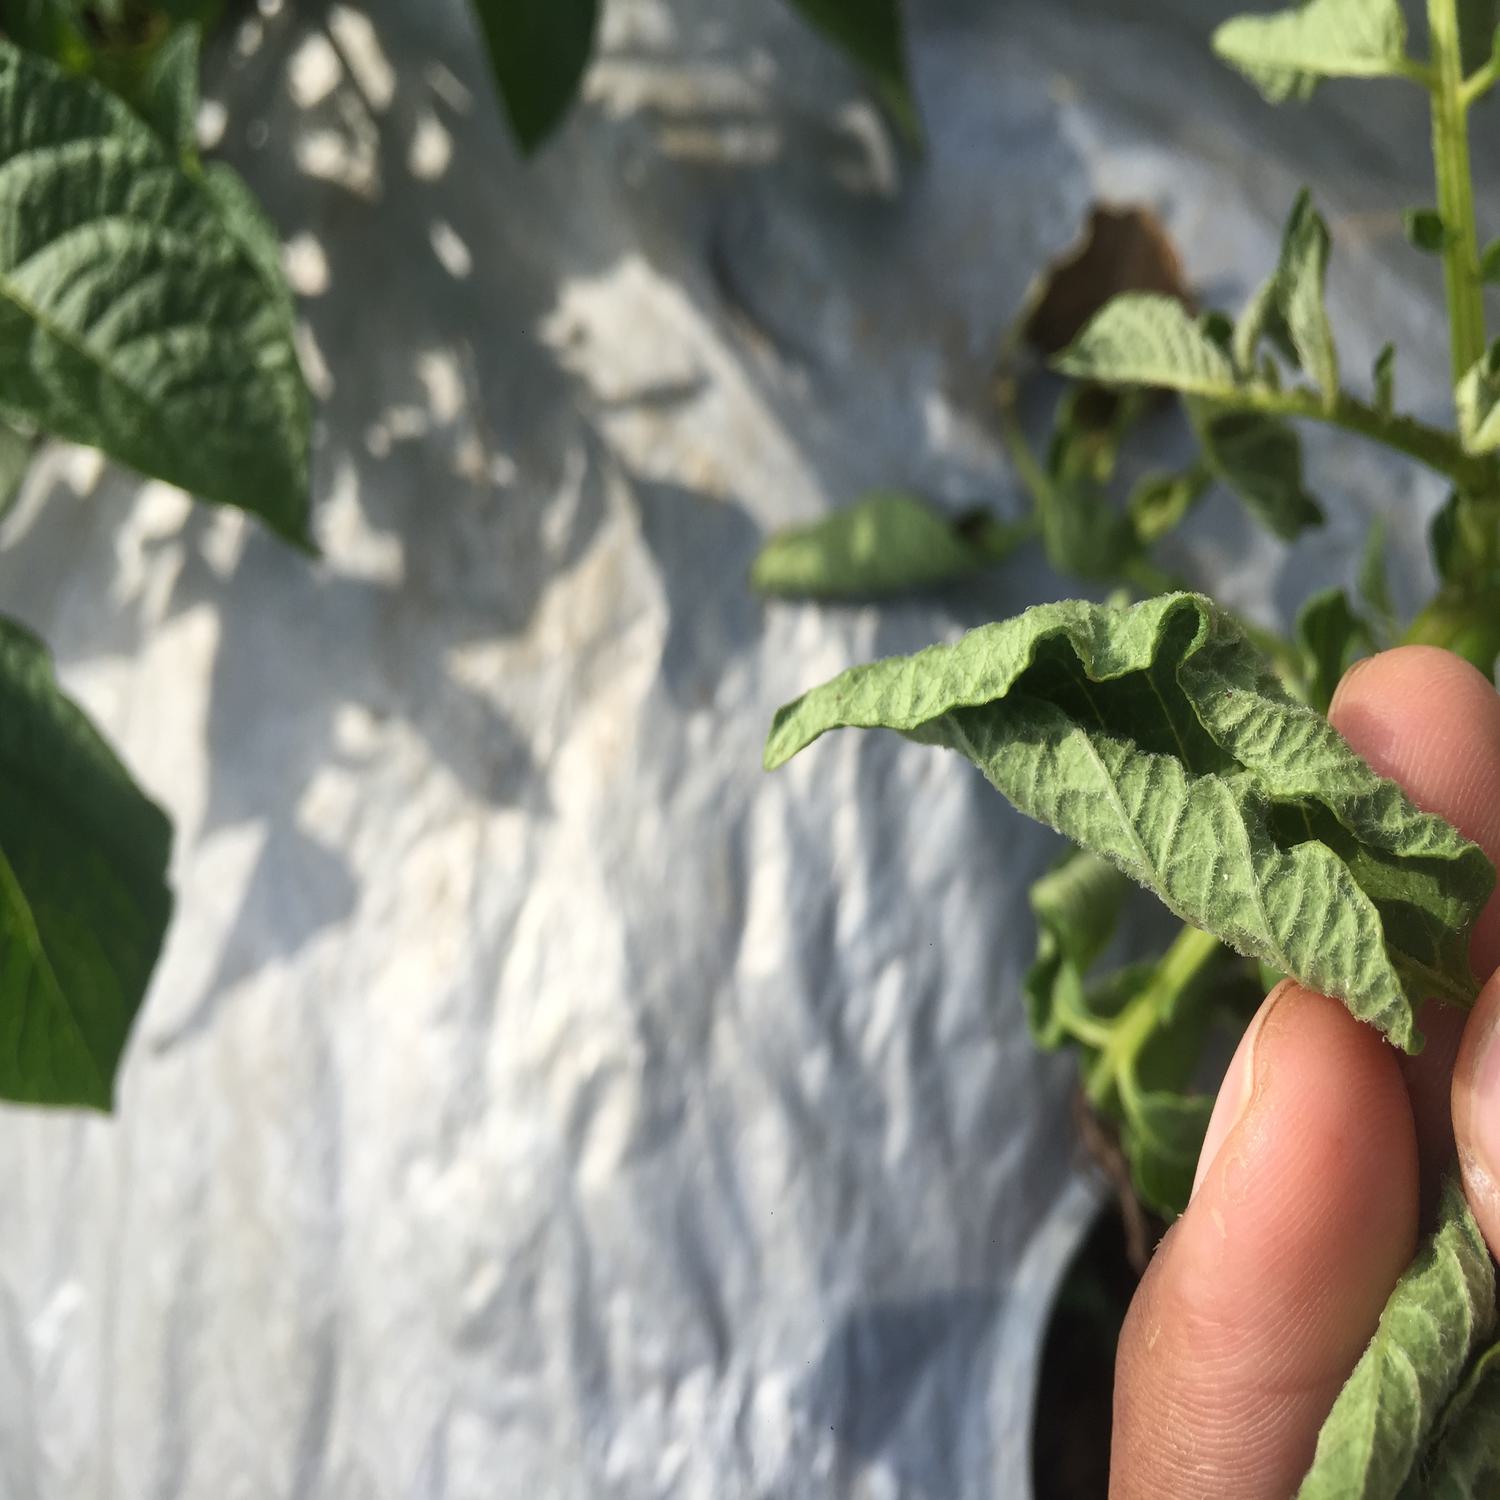
Label: Bacteria